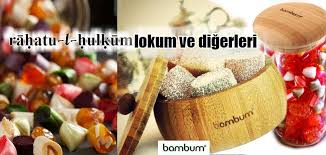
Yemek: lokum